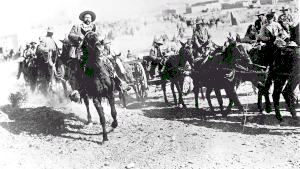
José Doroteo Arango Arámbula plus connu sous le pseudonyme de Francisco Villa, ainsi que sous l'hypocoristique mexicain de Francisco : Pancho, né le, est un hors-la-loi mexicain devenu chef de la División del Norte et général de l'armée fédérale au cours de la révolution mexicaine.
Tillson Lever Harrison est un médecin canadien, officier et aventurier.